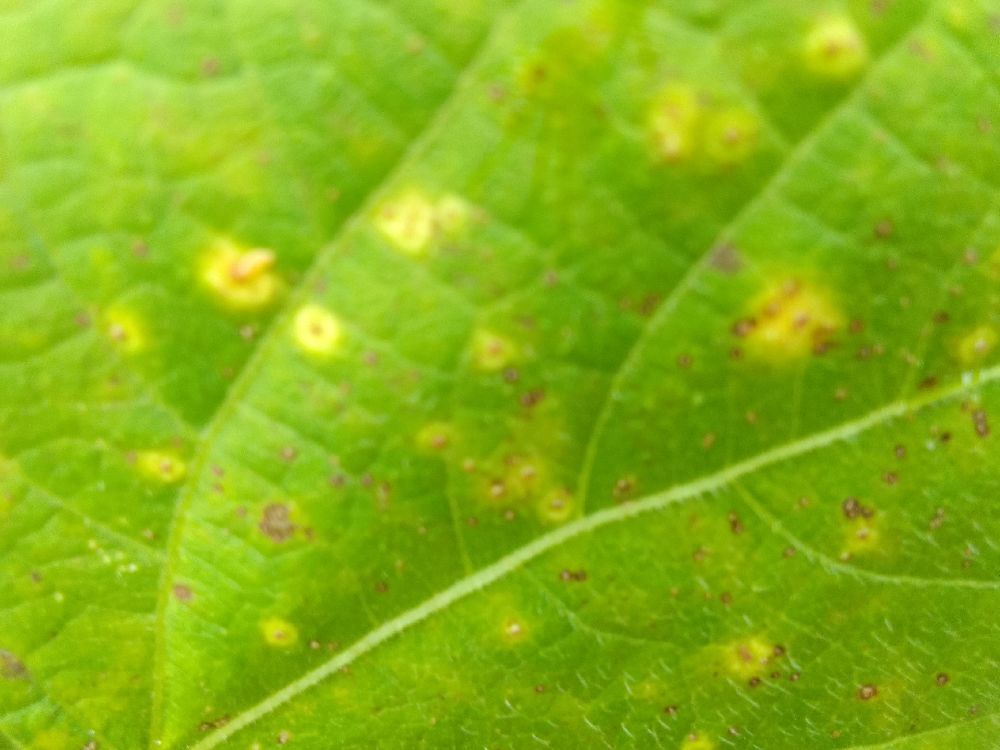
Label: rust